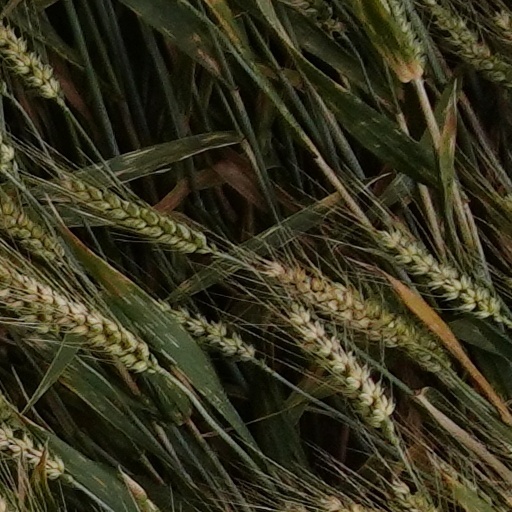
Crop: wheat